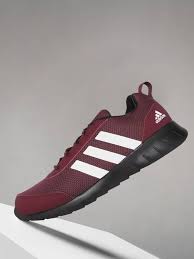
Label: Sneaker